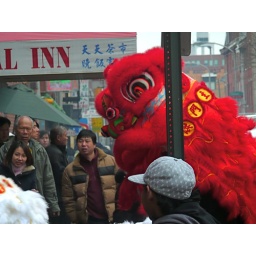
I think the red lion was my favorite. I like how he is peeking around the sign post here.